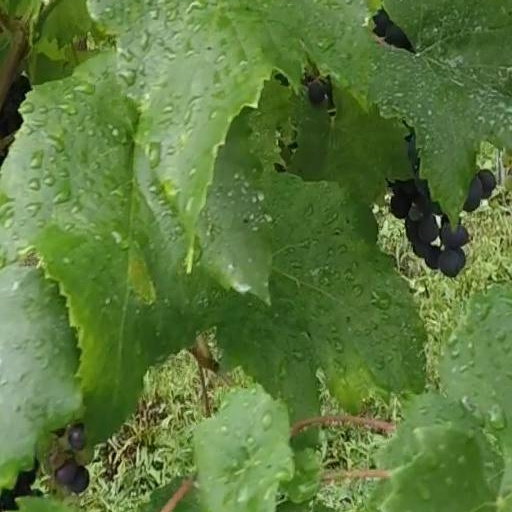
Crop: grape